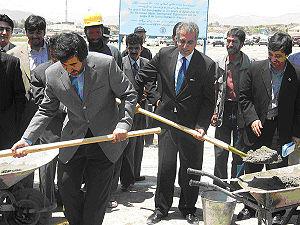
Sayed Mustafa Kazemi était un homme politique afghan, ancien ministre du gouvernement de transition, et l'une des figures de l'opposition au gouvernement du président Hamid Karzaï.